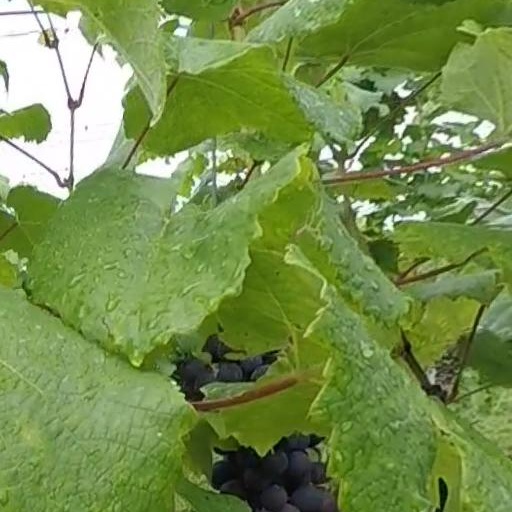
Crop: grape